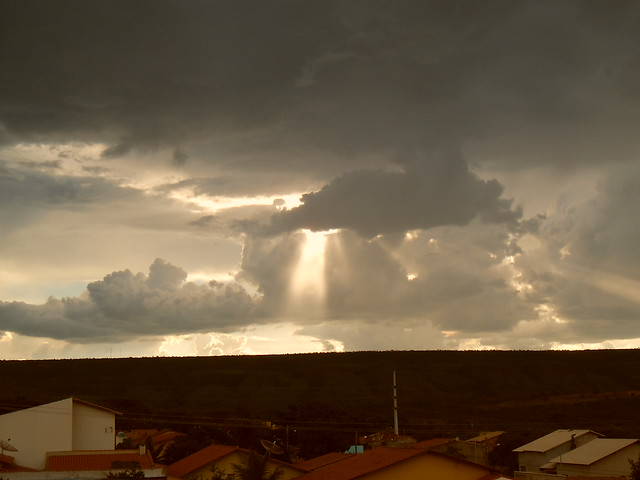
Fire: no
Smoke: no